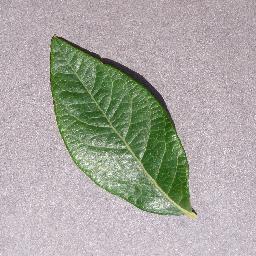
Label: Blueberry___healthy